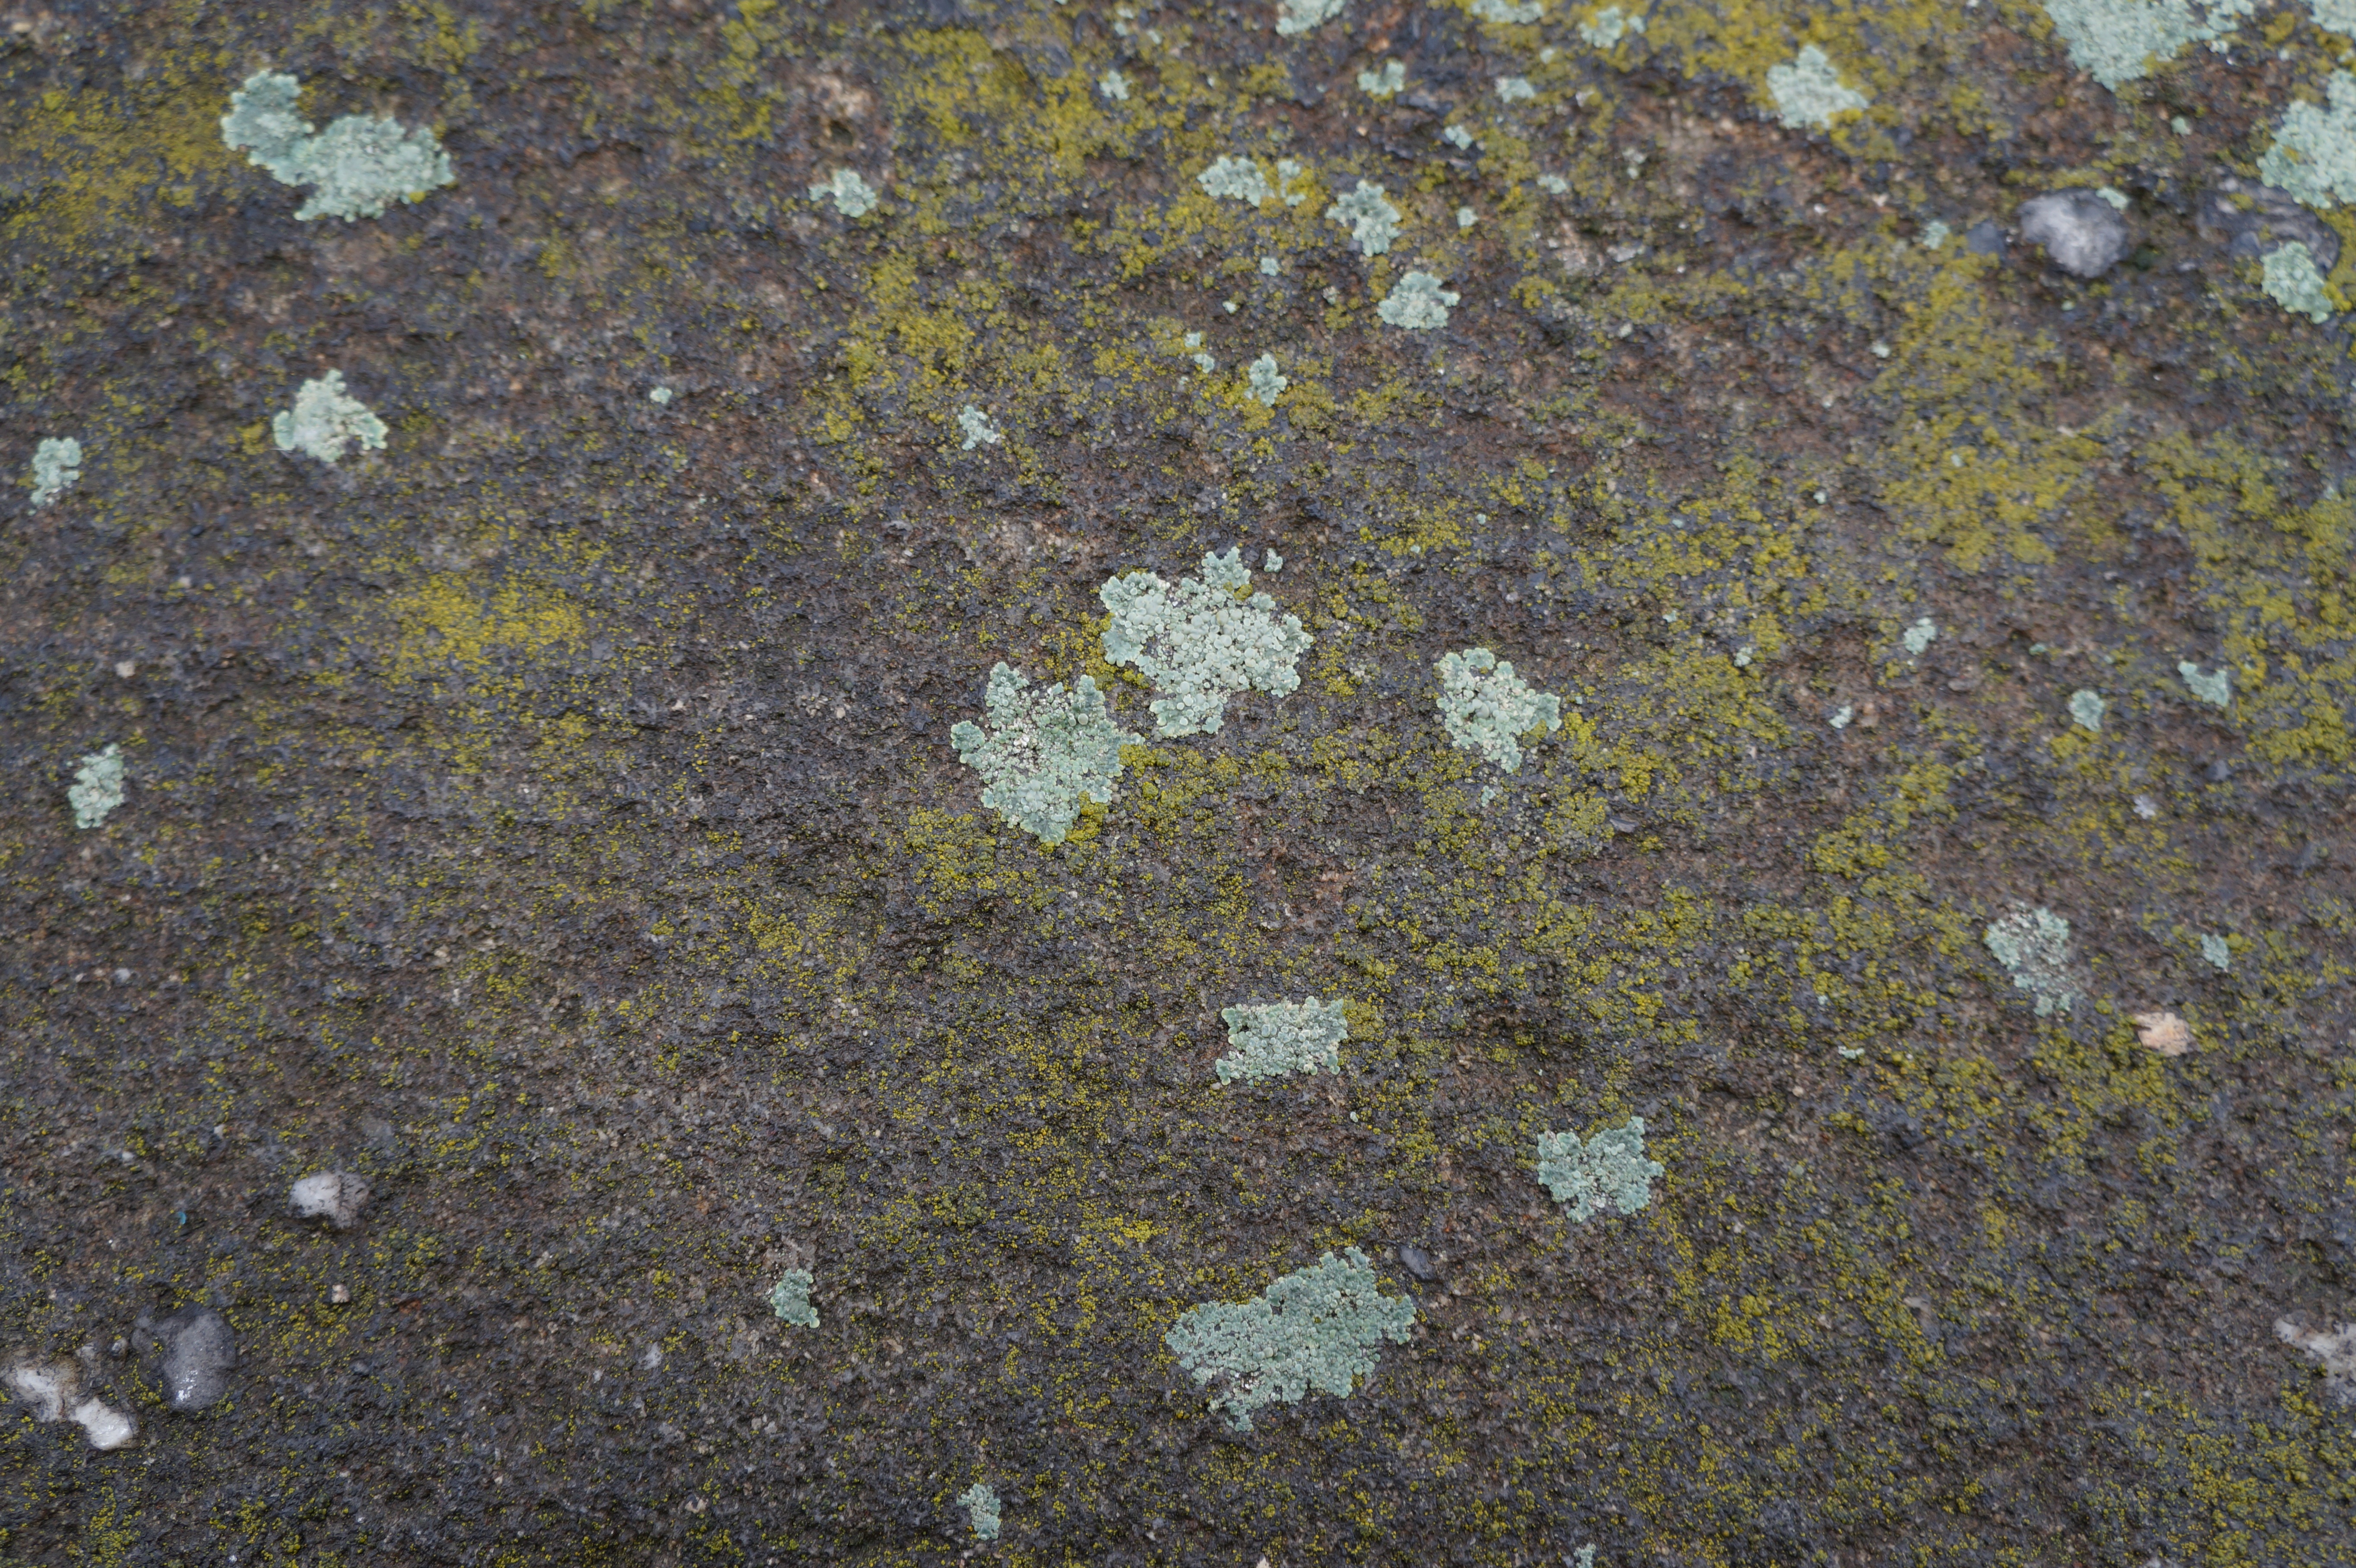
rock, structure, ground, building, wall, stone, asphalt, moss, green, soil, material, weathered, background, granite, textures, charles bridge, house wall